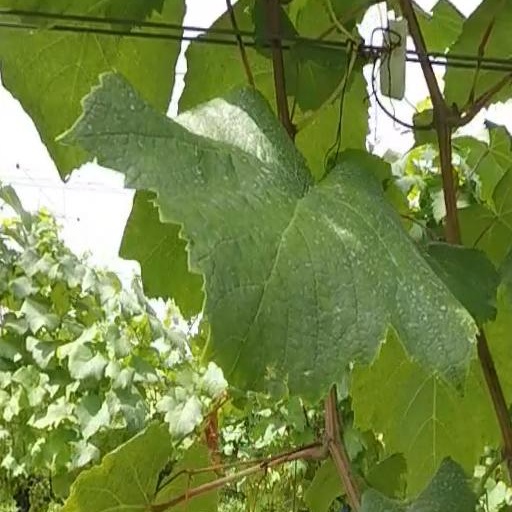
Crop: grape